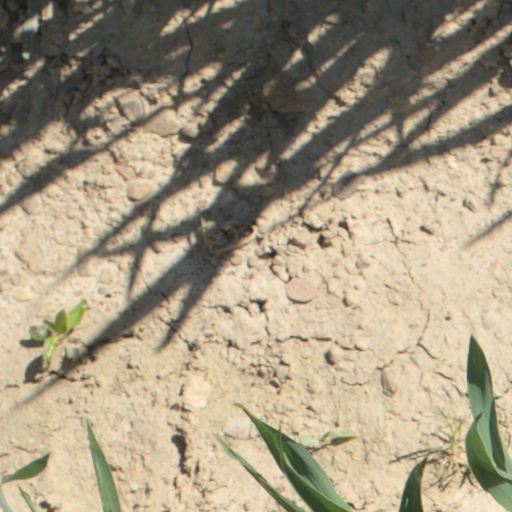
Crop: wheat